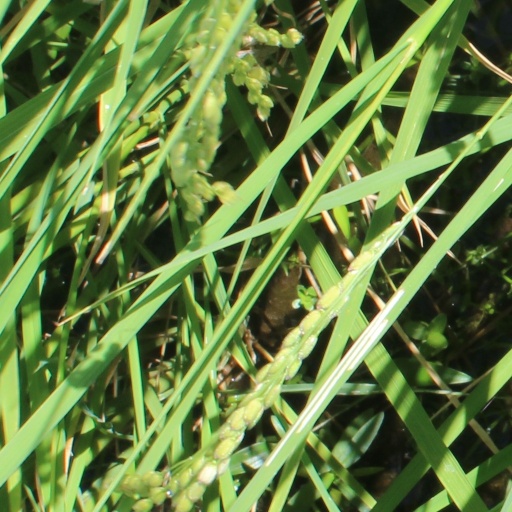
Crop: rice